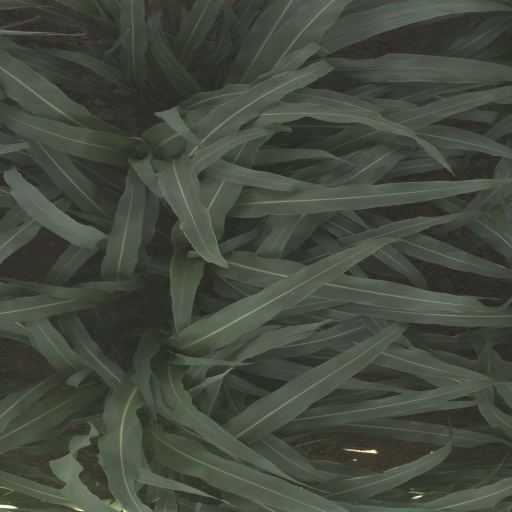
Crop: sorghum